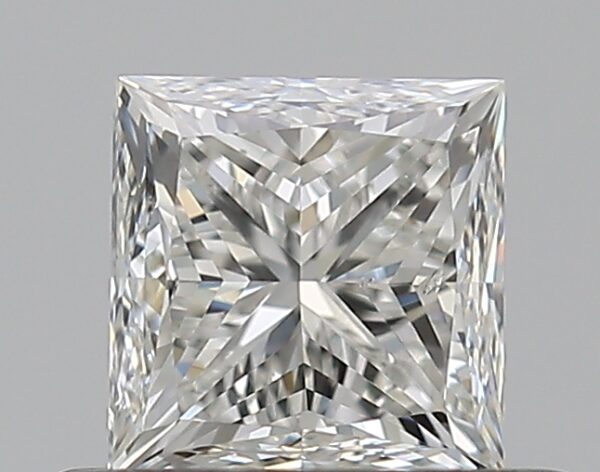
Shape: princess
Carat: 0.5
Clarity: VS2
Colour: H
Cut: VG
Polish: VG
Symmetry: GD
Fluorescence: N
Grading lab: GIA
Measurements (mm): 4.18 x 4.11 x 3.16